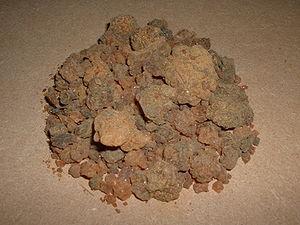
100 g de résine de myrrhe provenant de la région d'Oman.
La myrrhe est une gomme-résine aromatique produite par l'arbre à myrrhe, appelé aussi « myrrhe ».